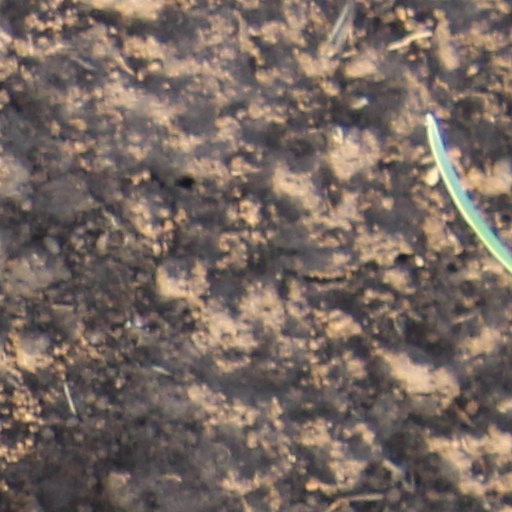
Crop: wheat